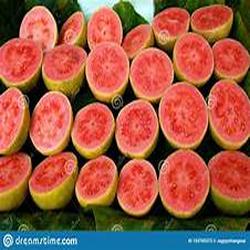
Label: Guava